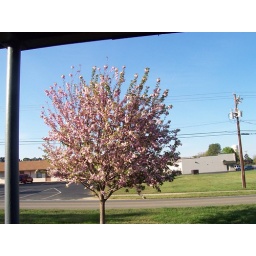
This is the pink tree in my front yard